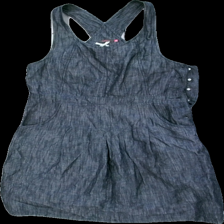
View: front
Type: Dress
Category: Ladies
Brand: Hillevi
Colors: Grey
Material: 100% cott
Cut: Regular
Size: 40
Stains: Minor
Price range: <50
Recommended usage: Reuse